Vijayawada

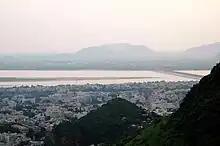
Vijayawada city from Gandhi hill

As of 2020 GDP of Vijayawada city is $11.292 Billion . Vijayawada is one of the rapidly growing urban markets of the country. The sectors that contribute to the city economy are construction, education, entertainment, food processing, hospitality, registrations, transport, etc. Based on the recommendations of the Sixth Central Pay Commission, it is classified as one of the Y-grade cities of India. According to one study, the GDP of the city in 2010 was $3 billion (Rs. 18,000 crore) and is expected to grow up to $17 billion (Rs. 1,02,000 crore) by 2025. According to another by Oxford the GDP of the city in 2018 was $5.8 billion and is expected to grow up to $21 billion by 2035.